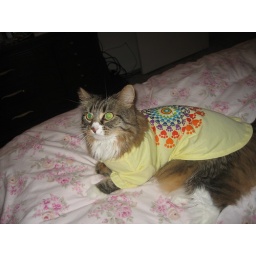
Pearl in her sporting new yellow shirt